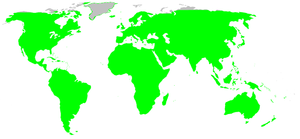
Les Theridiidae sont une famille d'araignées aranéomorphes.